A Shocking Accident

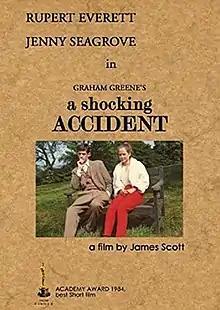
Film poster

A Shocking Accident is a 1982 British short comedy film directed by James Scott and produced by Christine Oestreicher, based on Graham Greene's short story by the same name. In 1983, Oestreicher won the Oscar for Best Live Action Short at the 55th Academy Awards.